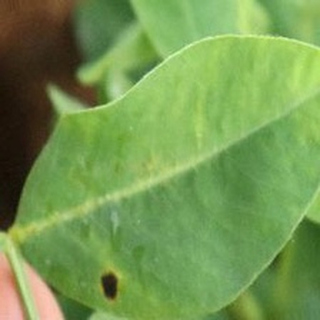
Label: groundnut_early_leaf_spot